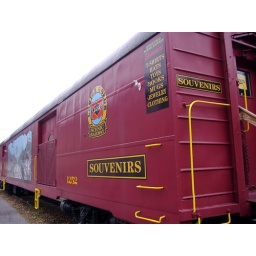
Old train car in Jim Thorpe, PA